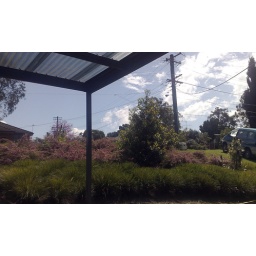
Tea trees in flower and Tanikas with haircuts